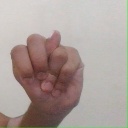
अक्षर: न